Blackall, Queensland

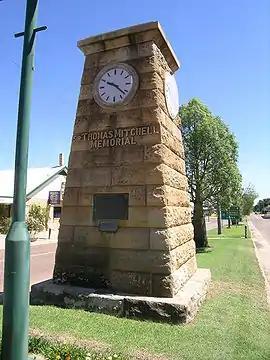
Memorial to Sir Thomas Mitchell

Blackall is a rural town and locality in the Blackall-Tambo Region, Queensland, Australia. The town is the service centre for the Blackall-Tambo Region. The dominant industry in the area is grazing with over 70 homesteads in the locality (as at 2020). In the , the locality of Blackall had a population of 1,365 people.